Lydia Shum

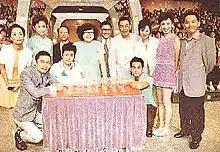
Shum's last public appearance reuniting with the cast of "Enjoy Yourself Tonight"

While she worked at Shaw Brothers, her popularity grew and she became one of the first stakeholders in the up-and-coming television broadcast station TVB. In 1967, Shum's stardom took off with the popular variety show "Enjoy Yourself Tonight". She first sang in the Cantopop group, the Four Golden Flowers. Later, she played a Shanghai woman in the 1970s. She also sang as the partner of Roman Tam from 1971 to 1973.